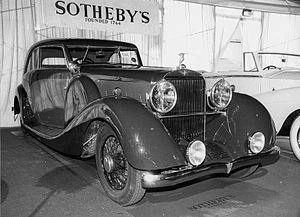
La Carrosserie Pourtout est une entreprise de carrosserie automobile française, créée en 1925 par Marcel Pourtout. Elle existe toujours en 2014 mais s’est reconvertie dans la réparation automobile, après avoir cessé ses activités en 1994.